Taksim meeting

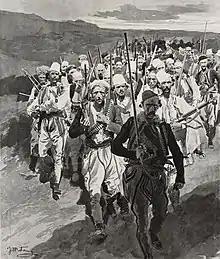
Group of Albanian insurgents, published in "L'Illustrazione Italiana" in 1902

After the Young Turk revolution of June 1908 and the restoration of the 1876 constitution by Sultan Abdülhamid II, from the parliamentary elections of the same year, between 26 and 28 Albanian deputies were elected to represent the Albanian provinces in the empire. Since 1902, two principal trends among the Young Turks began to take shape, one favoring Turkish nationalism and the other Ottoman liberalism. Supporters of the first current would form the Committee of Union and Progress (CUP) which would govern the empire for the most part during the post-revolutionary years. While the second current, later known as the Liberty Party, would serve as the main opposition group against CUP during 1908–1910. The latter, unlike the CUP which was more organized as a political force, did not constitute a unified force but rather consisted of deputies who opposed the ruling party and its policies in their constituencies. Albanian politicians were divided into both camps with prominent figures in the highest ranks of both CUP and Liberals. There were also political figures who remained independent and give their support to one or the other depending on the situation or personal benefits.